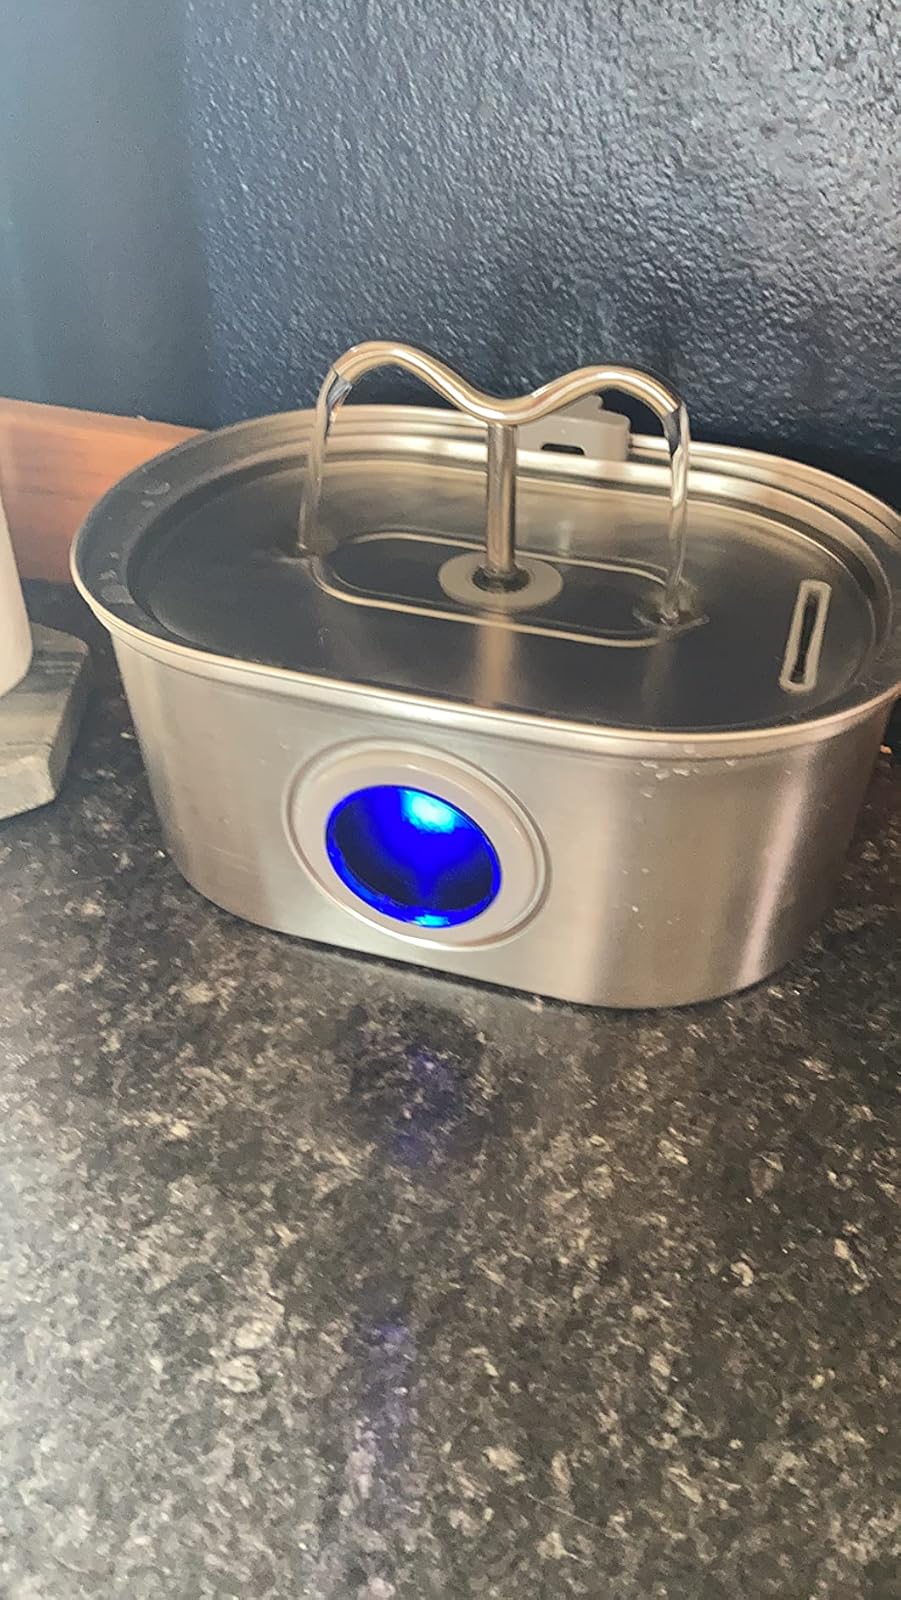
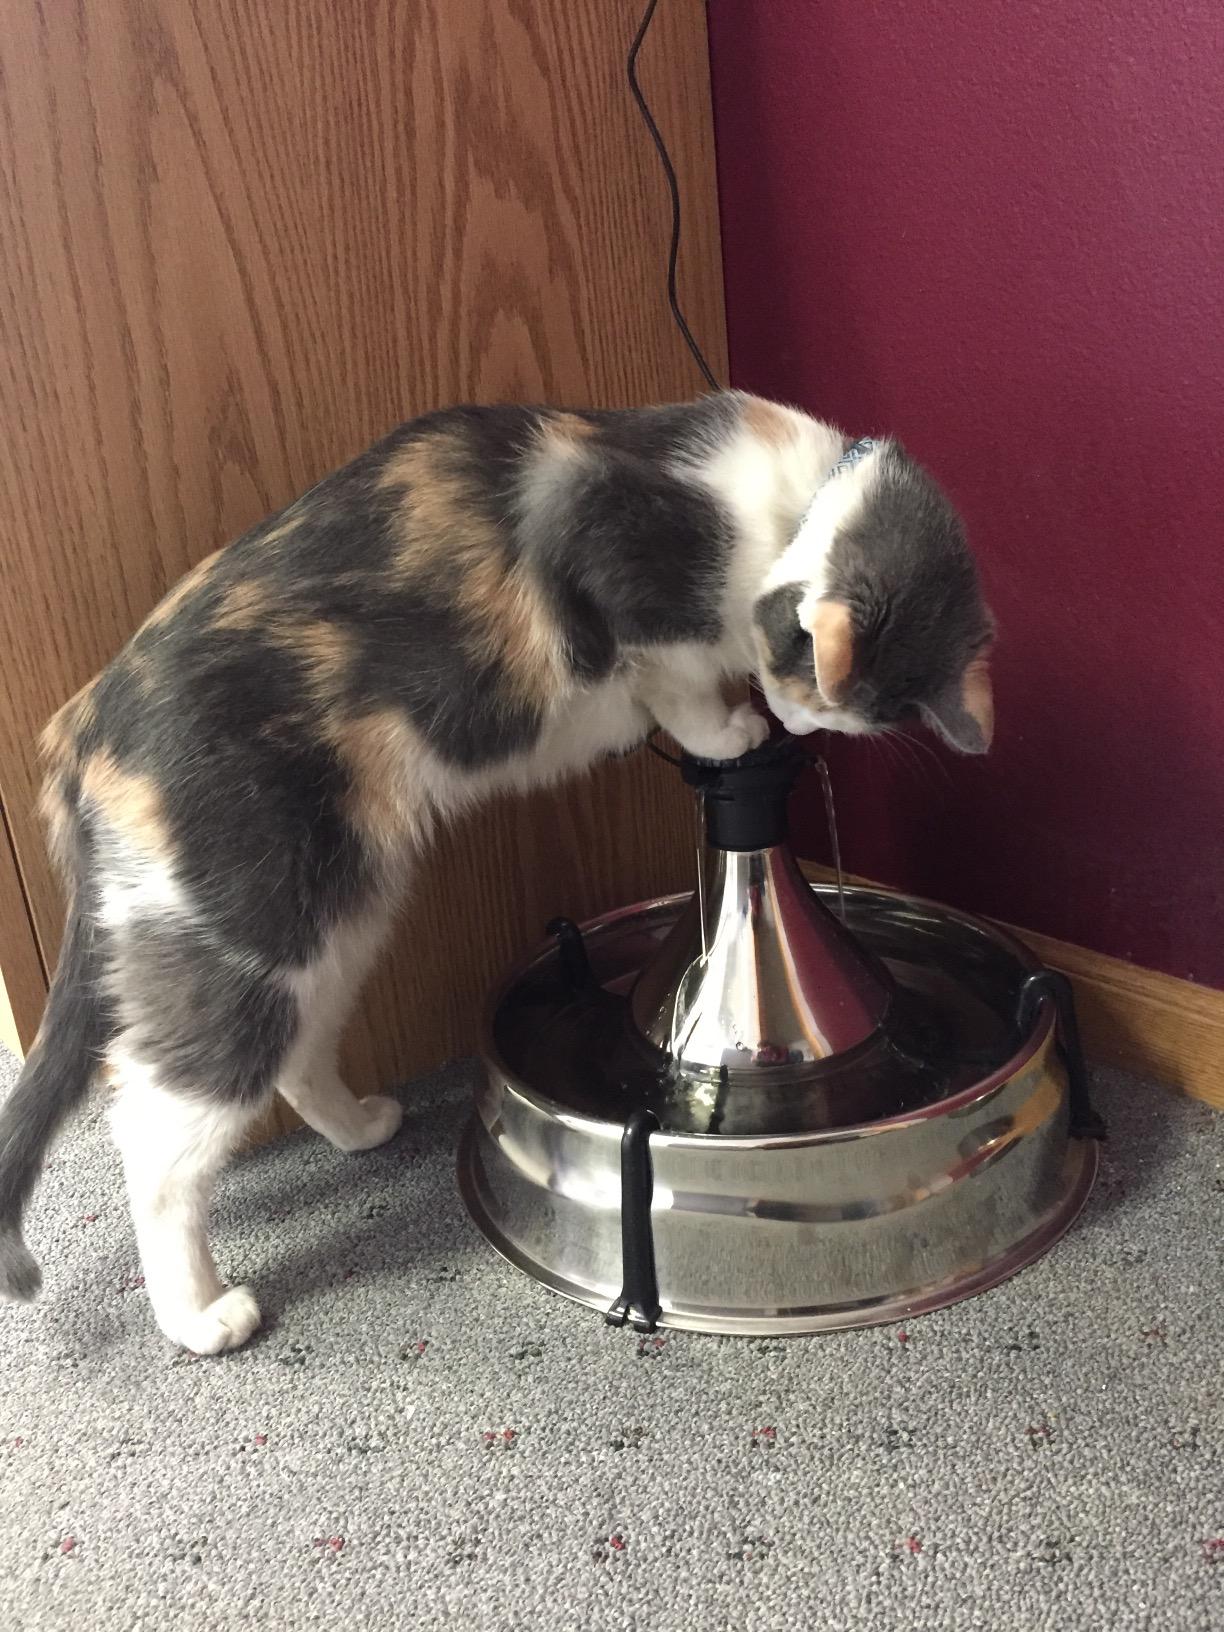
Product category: items_bowl
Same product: no